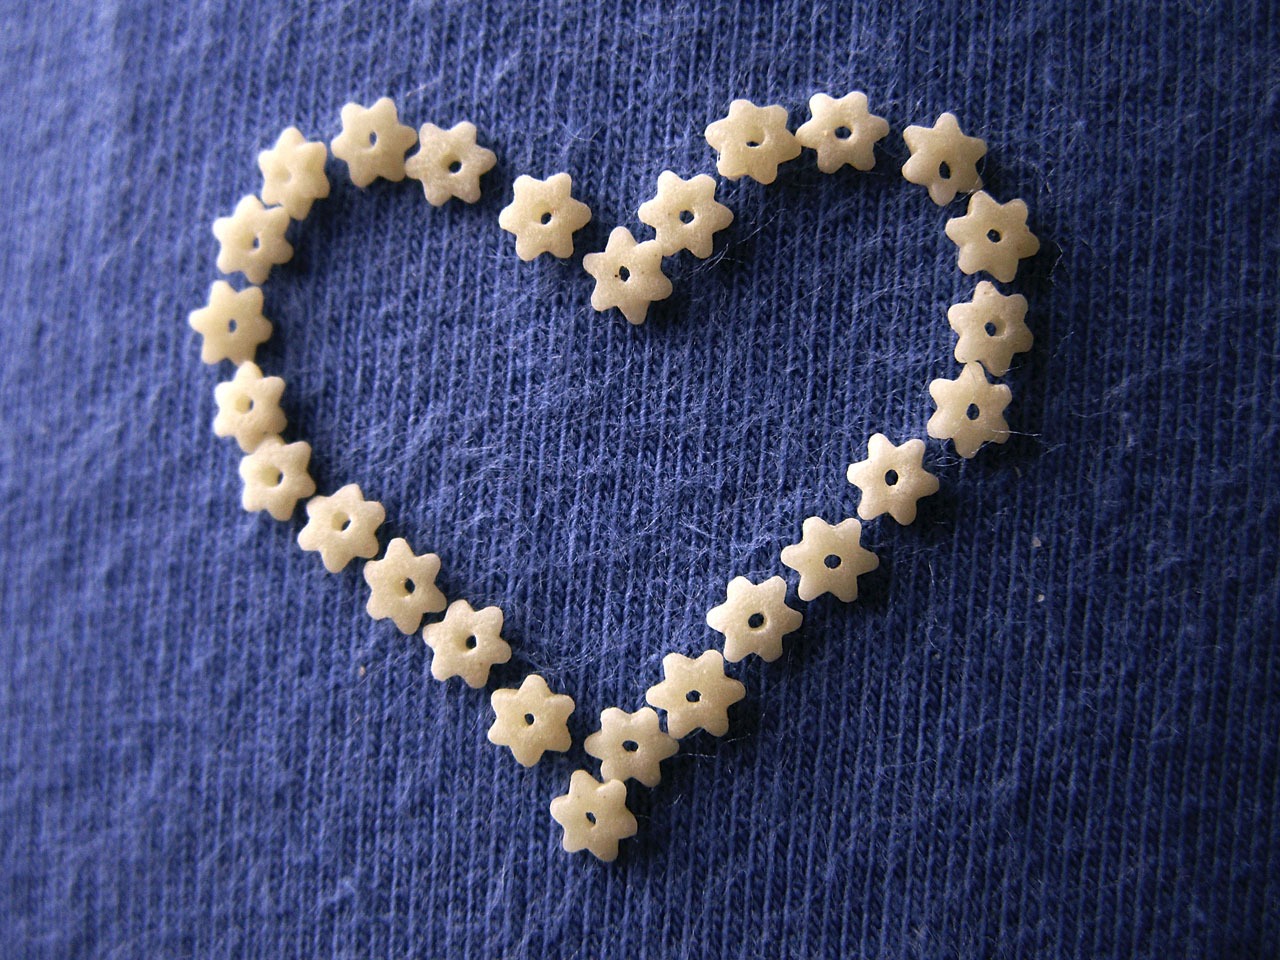
star, chain, heart, ingredient, bead, pasta, fusilli, necklace, jewellery, art, stars, shape, gemstone, shaped, macaroni, jewelry making, fashion accessory, religious item